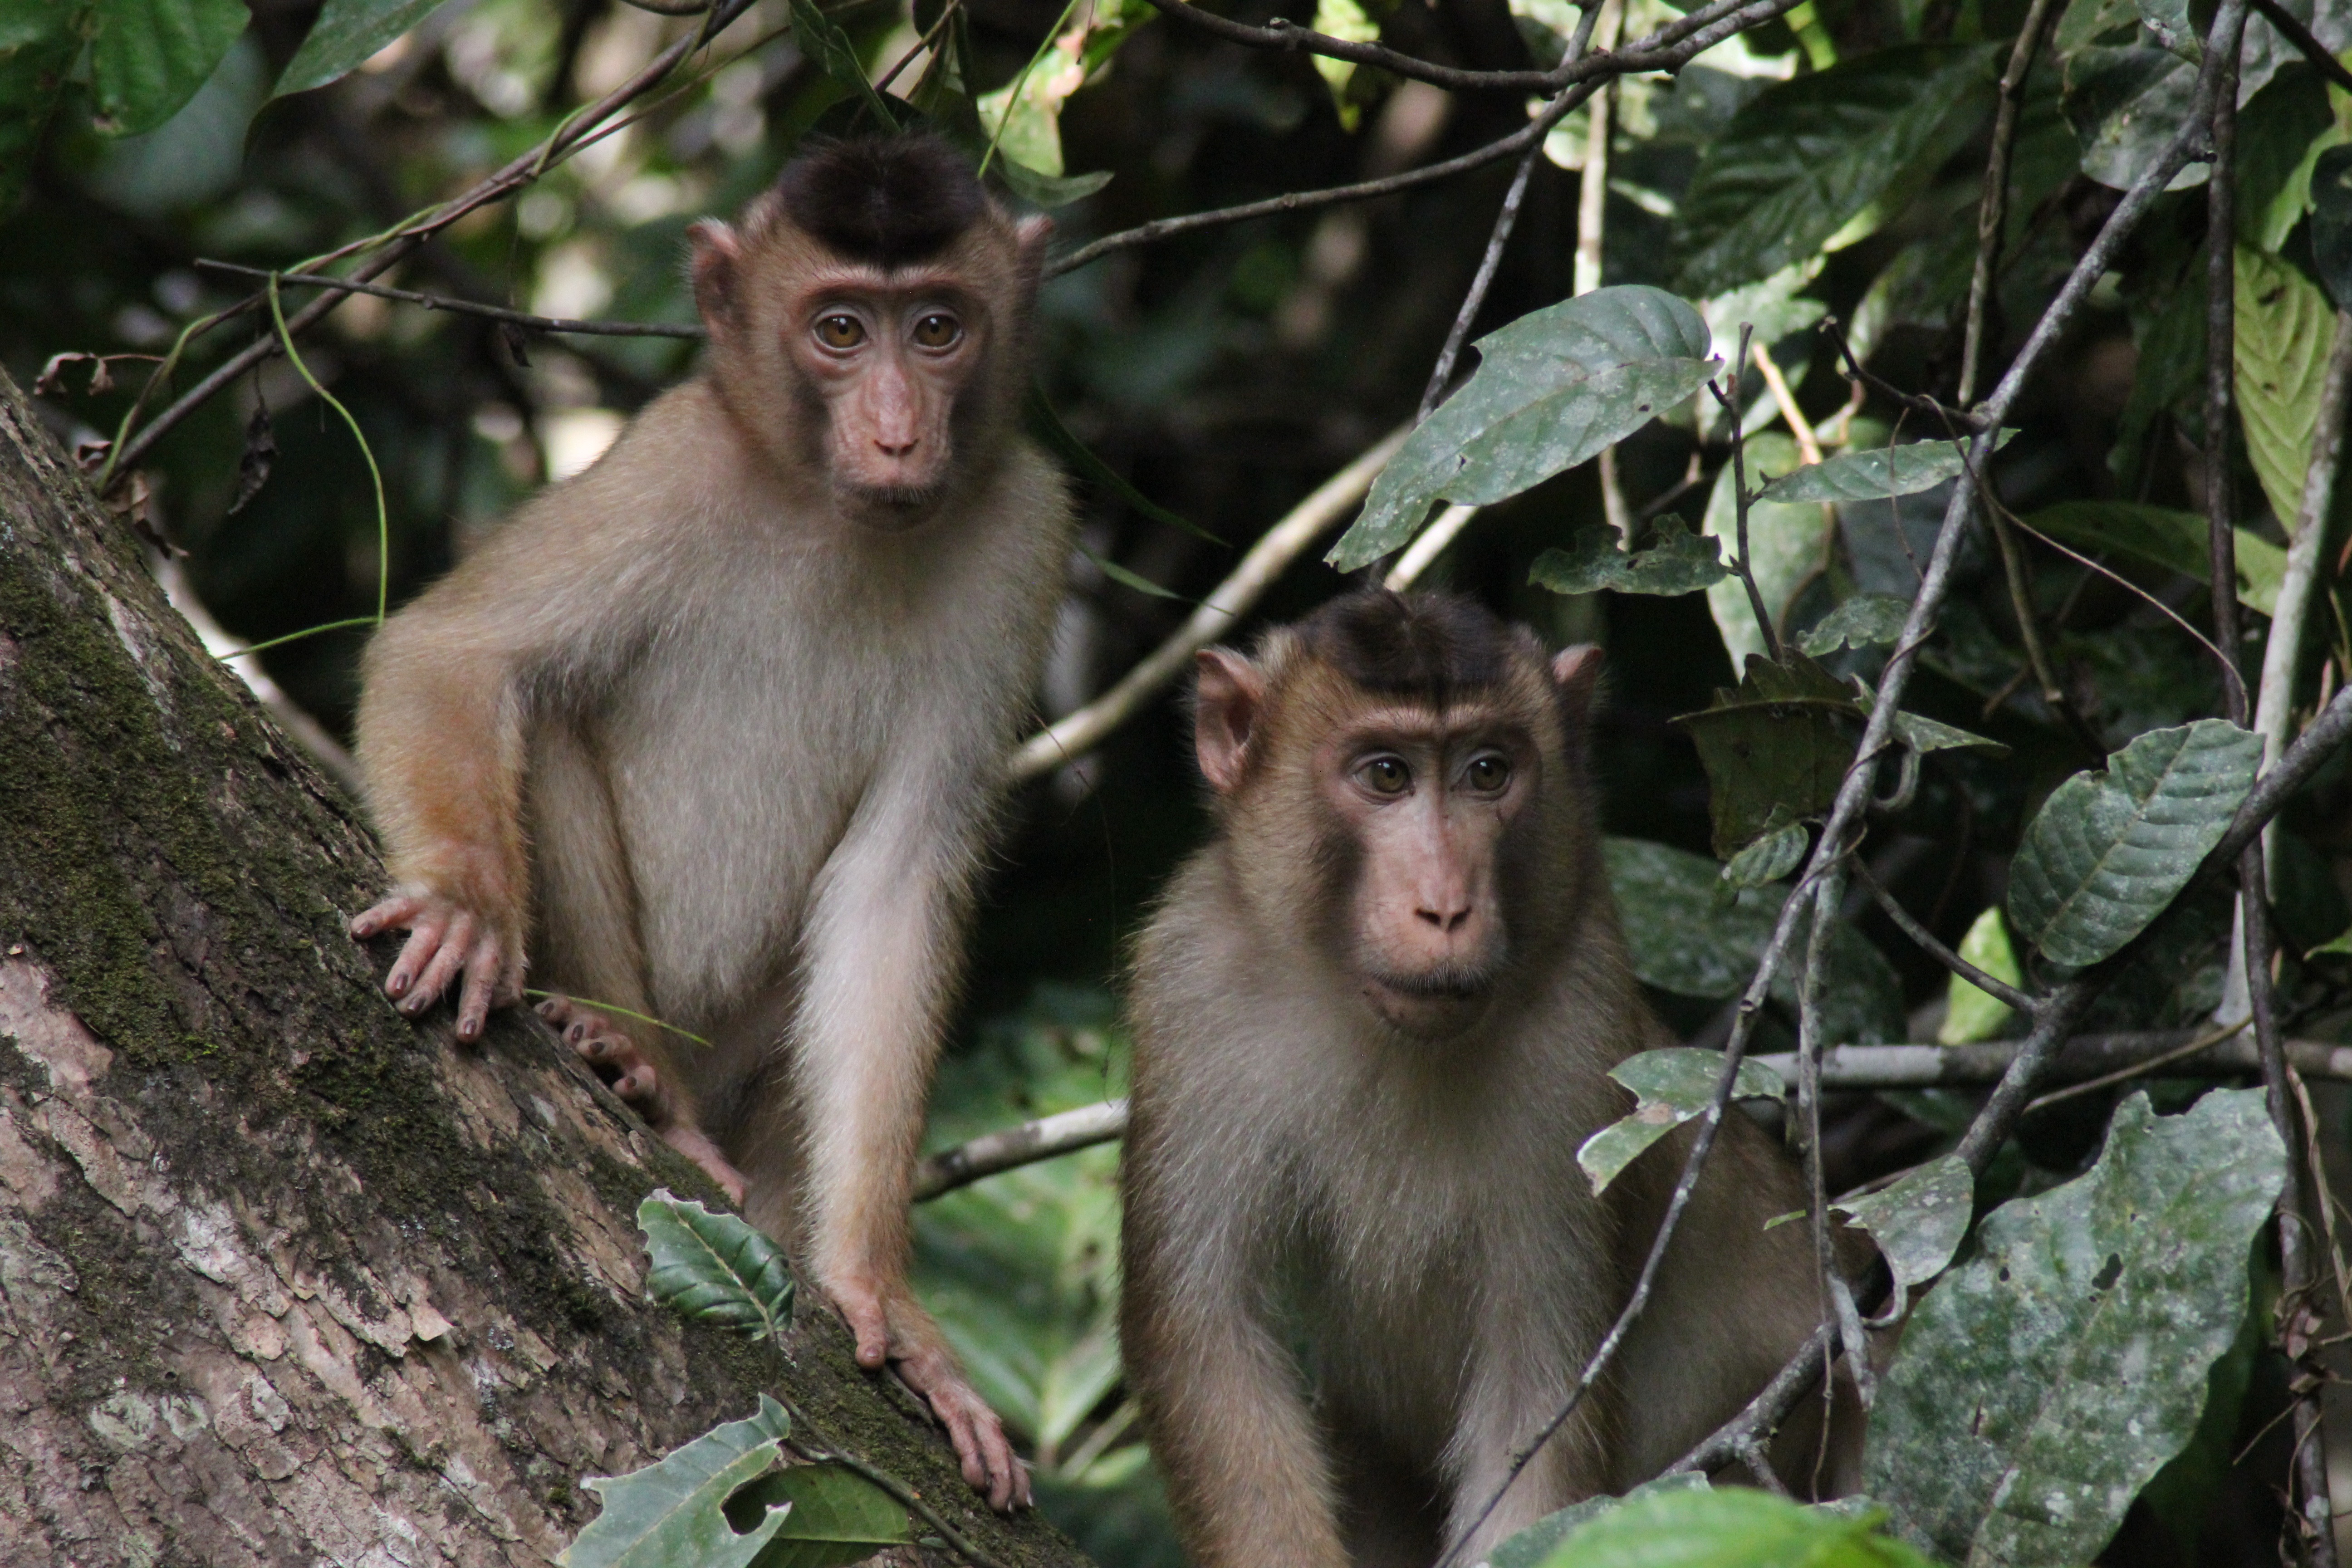
tree, nature, forest, animal, wildlife, wild, jungle, couple, mammal, asia, two, fauna, primate, drill, baboon, rainforest, vertebrate, pair, malaysia, monkeys, borneo, southeast, macaque, old world monkey, spider monkey, sabah, capuchin monkey, new world monkey, tufted capuchin, white headed capuchin